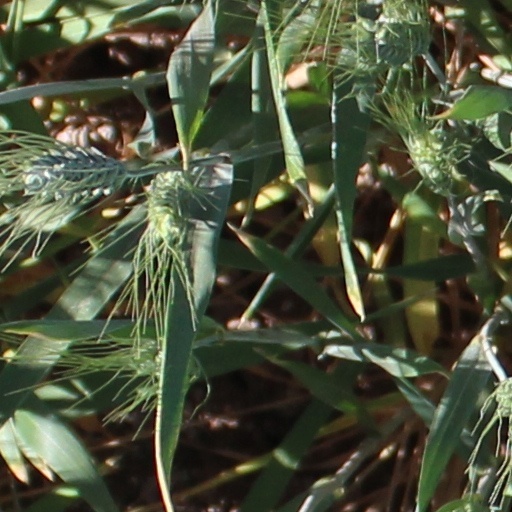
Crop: wheat